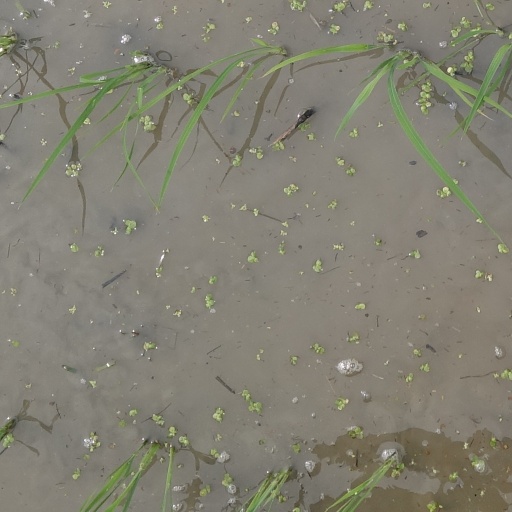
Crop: rice